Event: Nepal Earthquake
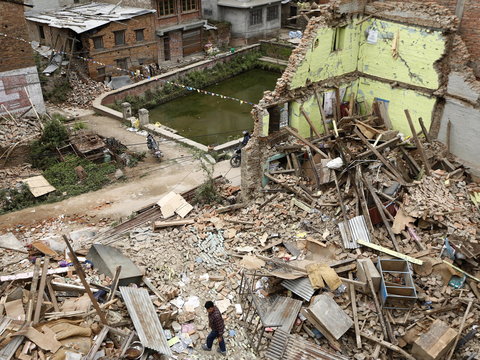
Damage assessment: damage